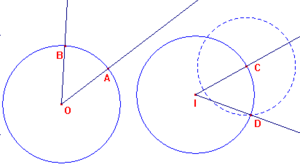
Report d'angle
Œnopide de Chios était un mathématicien et astronome grec.